Toddington railway station

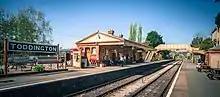

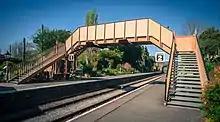

On 9 July 1859, the Oxford, Worcester and Wolverhampton Railway opened a line from to . The OW&W became the West Midland Railway in 1860 and was acquired by Great Western Railway in 1883 with a view to combining it with the Birmingham to Stratford Line to create a high-speed route from the Midlands to the South West. The GWR obtained authorisation in 1899 for the construction of a double-track line between Honeybourne and Cheltenham and this was completed in stages by 1908.